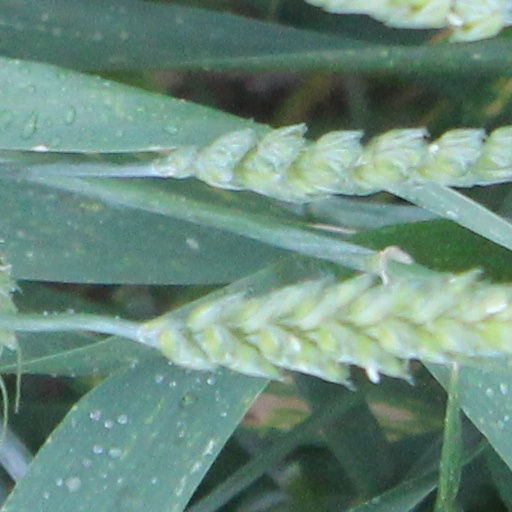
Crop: wheat